Call Her Daddy

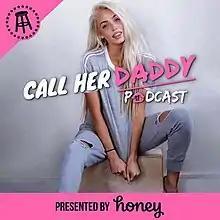
2021 cover art

Call Her Daddy is an advice and comedy podcast created by Alexandra Cooper and Sofia Franklyn in 2018. The podcast was formerly owned and distributed by Barstool Sports until June 2021, when it was announced that Cooper had signed an exclusive deal with Spotify worth $60 million. In the late spring of 2020, Cooper and Franklyn were engaged in a publicized dispute with Barstool founder David Portnoy, which resulted in Franklyn leaving the show. Cooper reached an agreement with Barstool and continued hosting the podcast on her own. In August 2024, Cooper signed a deal with Sirius XM worth $125 million to replace Spotify as her distribution and advertising partner.